Answer in natural language. Which point is closer to the camera taking this photo, point A  or point B? Choose between the following options: A or B
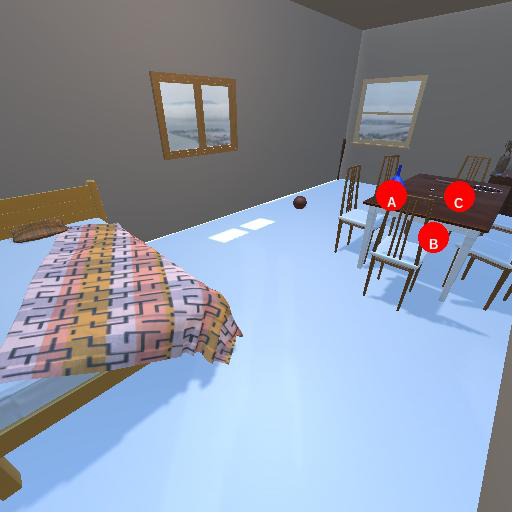
<answer>B</answer>